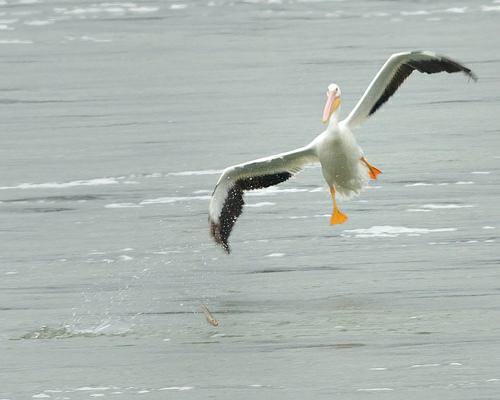
A photo of a white pelican